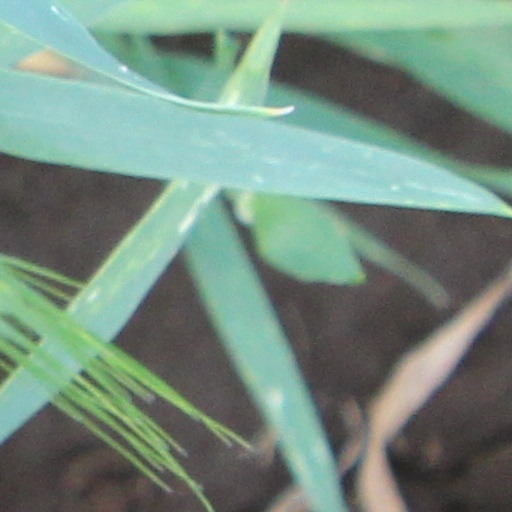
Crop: wheat